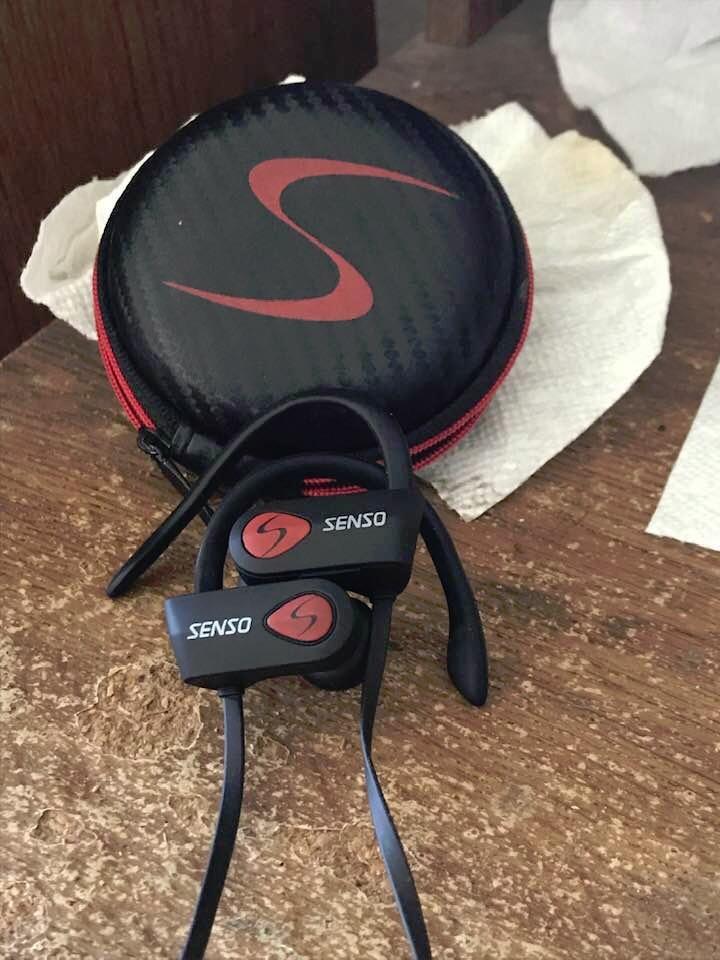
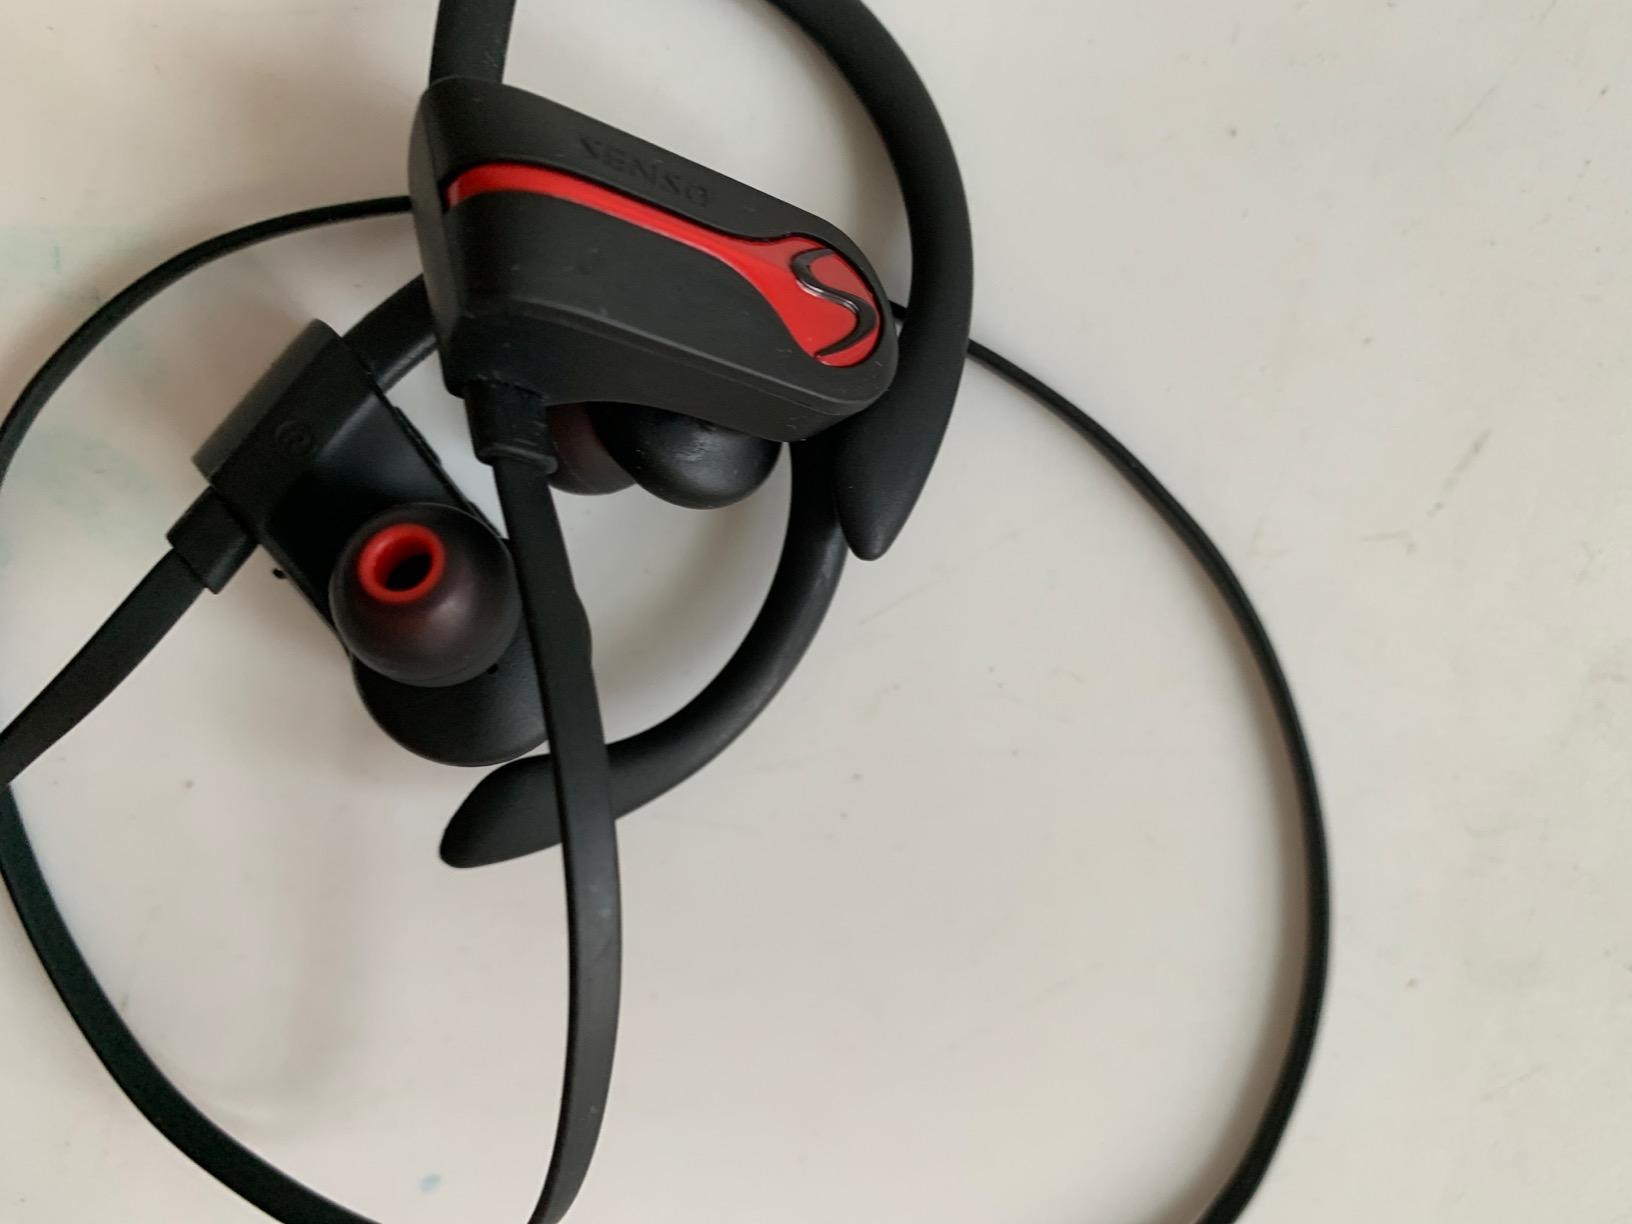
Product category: earbuds
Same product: yes